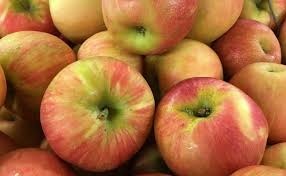
Label: apple